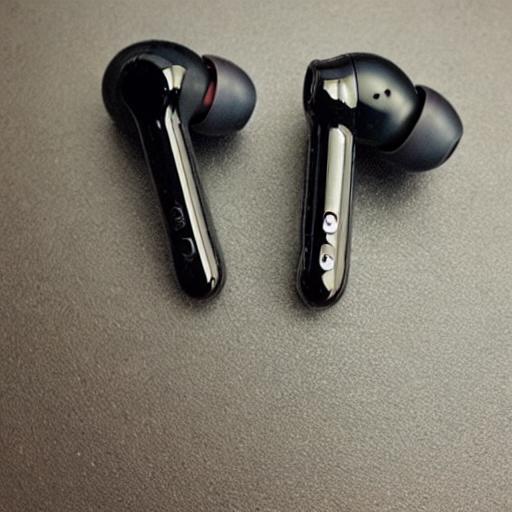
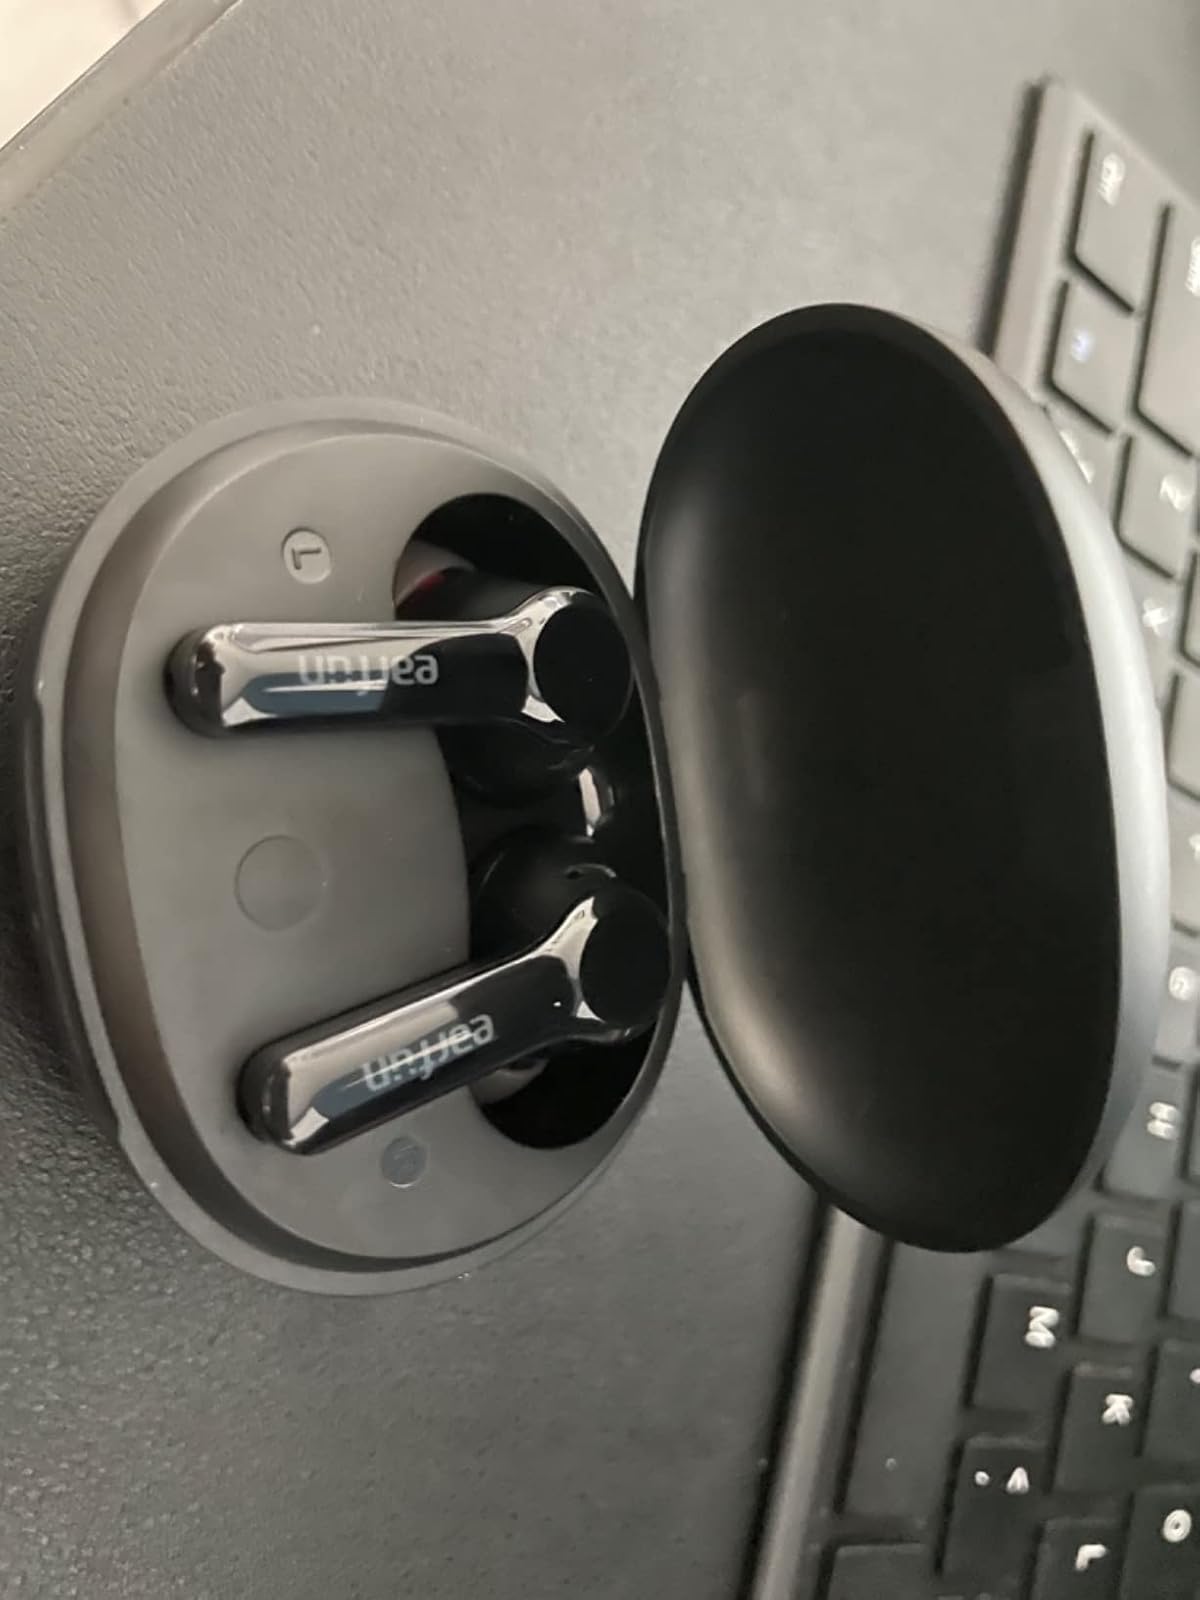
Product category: earbuds
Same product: no